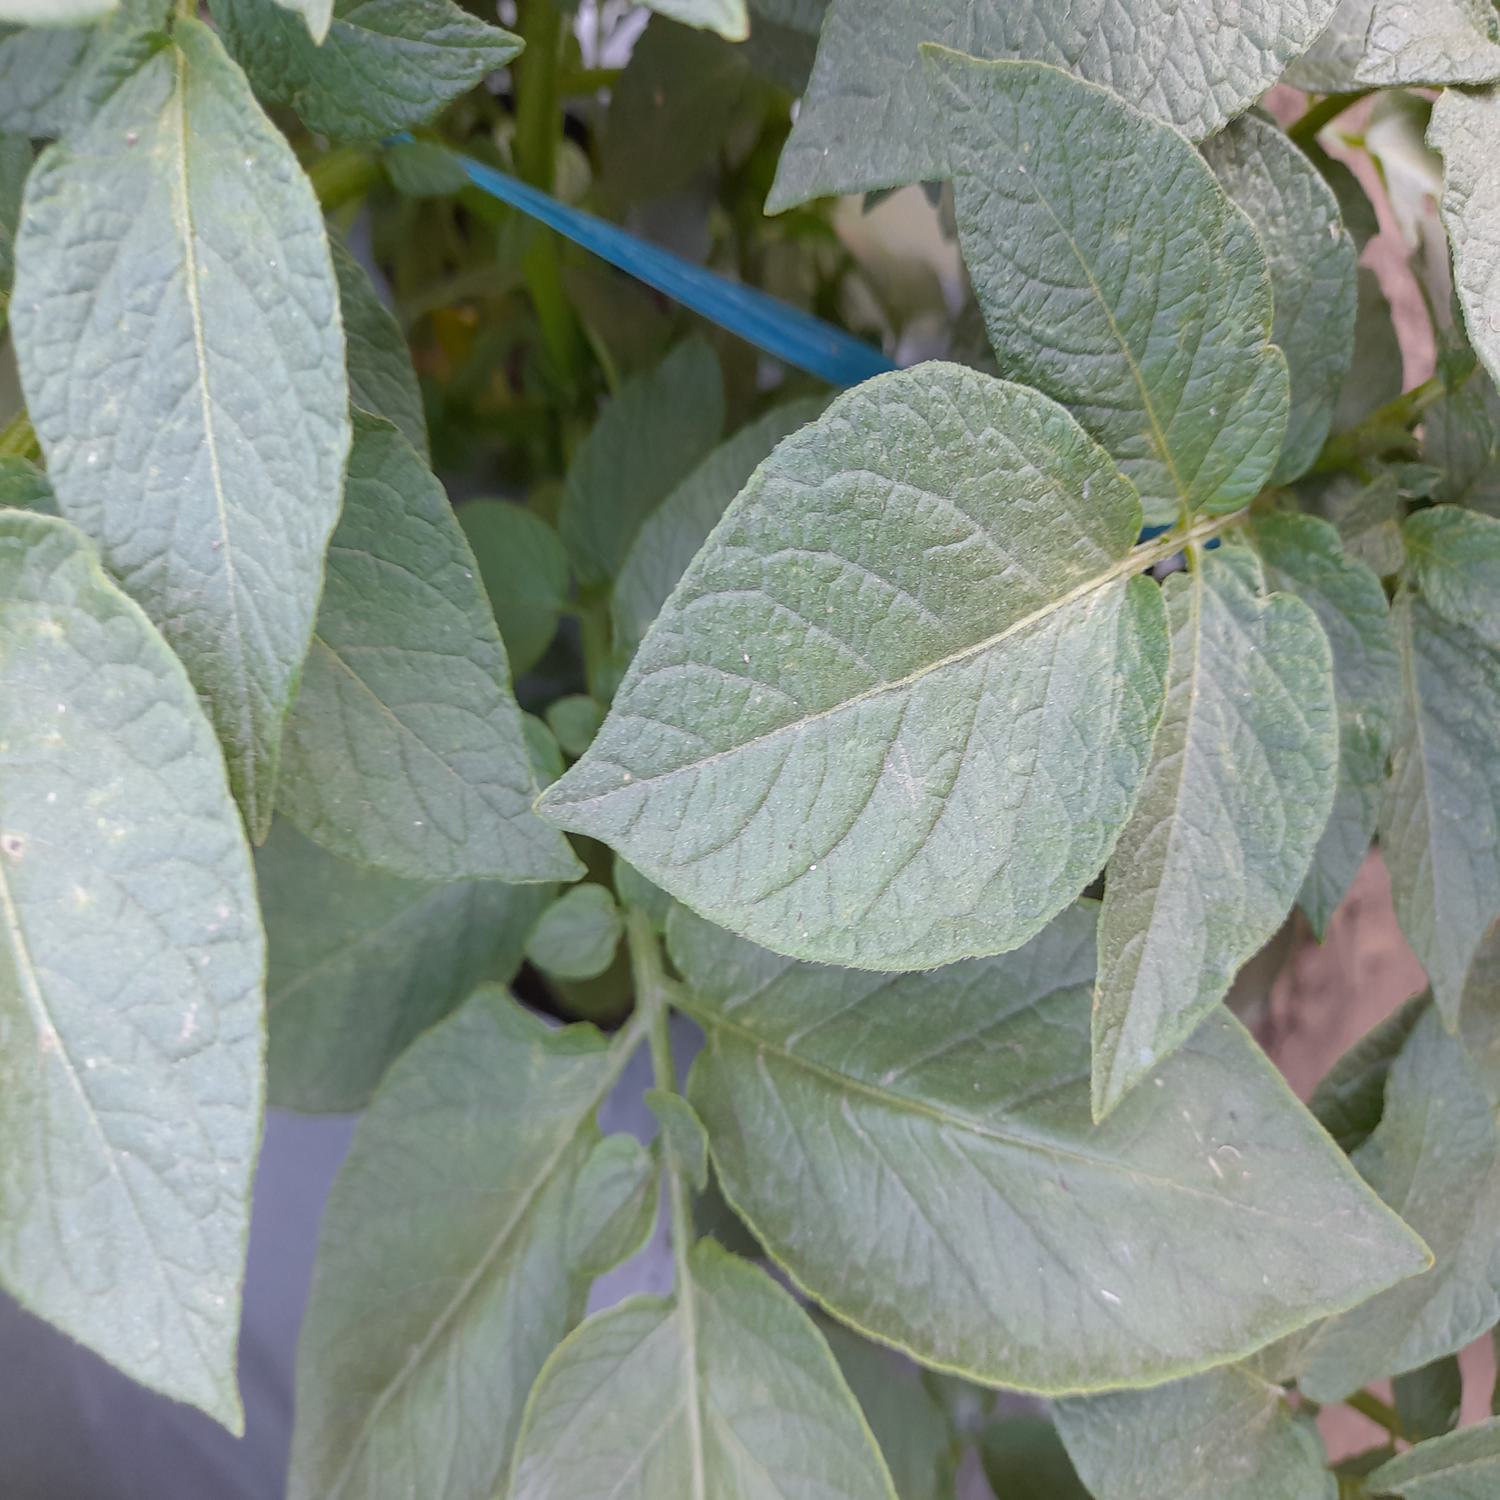
Label: Healthy